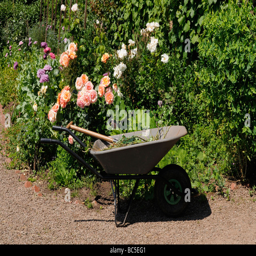
gardeners wheelbarrow and tools in a human language walled garden